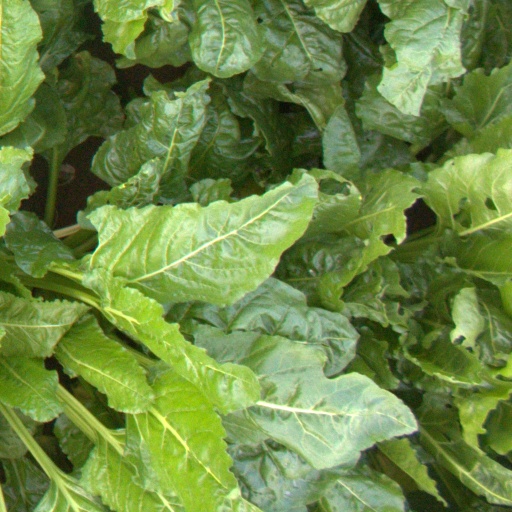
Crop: sugar beet